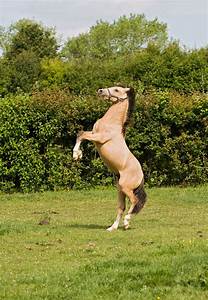
Label: cavallo